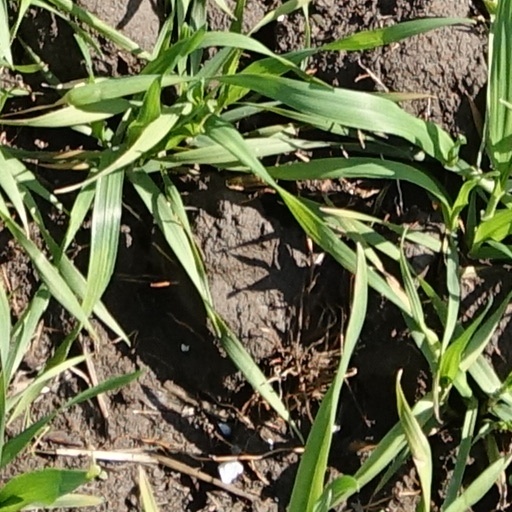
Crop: wheat